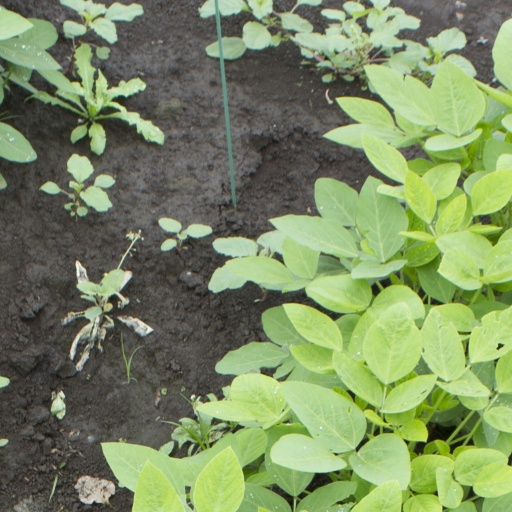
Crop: soybean